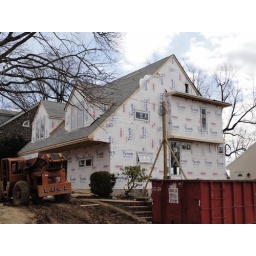
Front corner of the house, roof on, windows in, ready to begin the interior work. Photo by Owner.